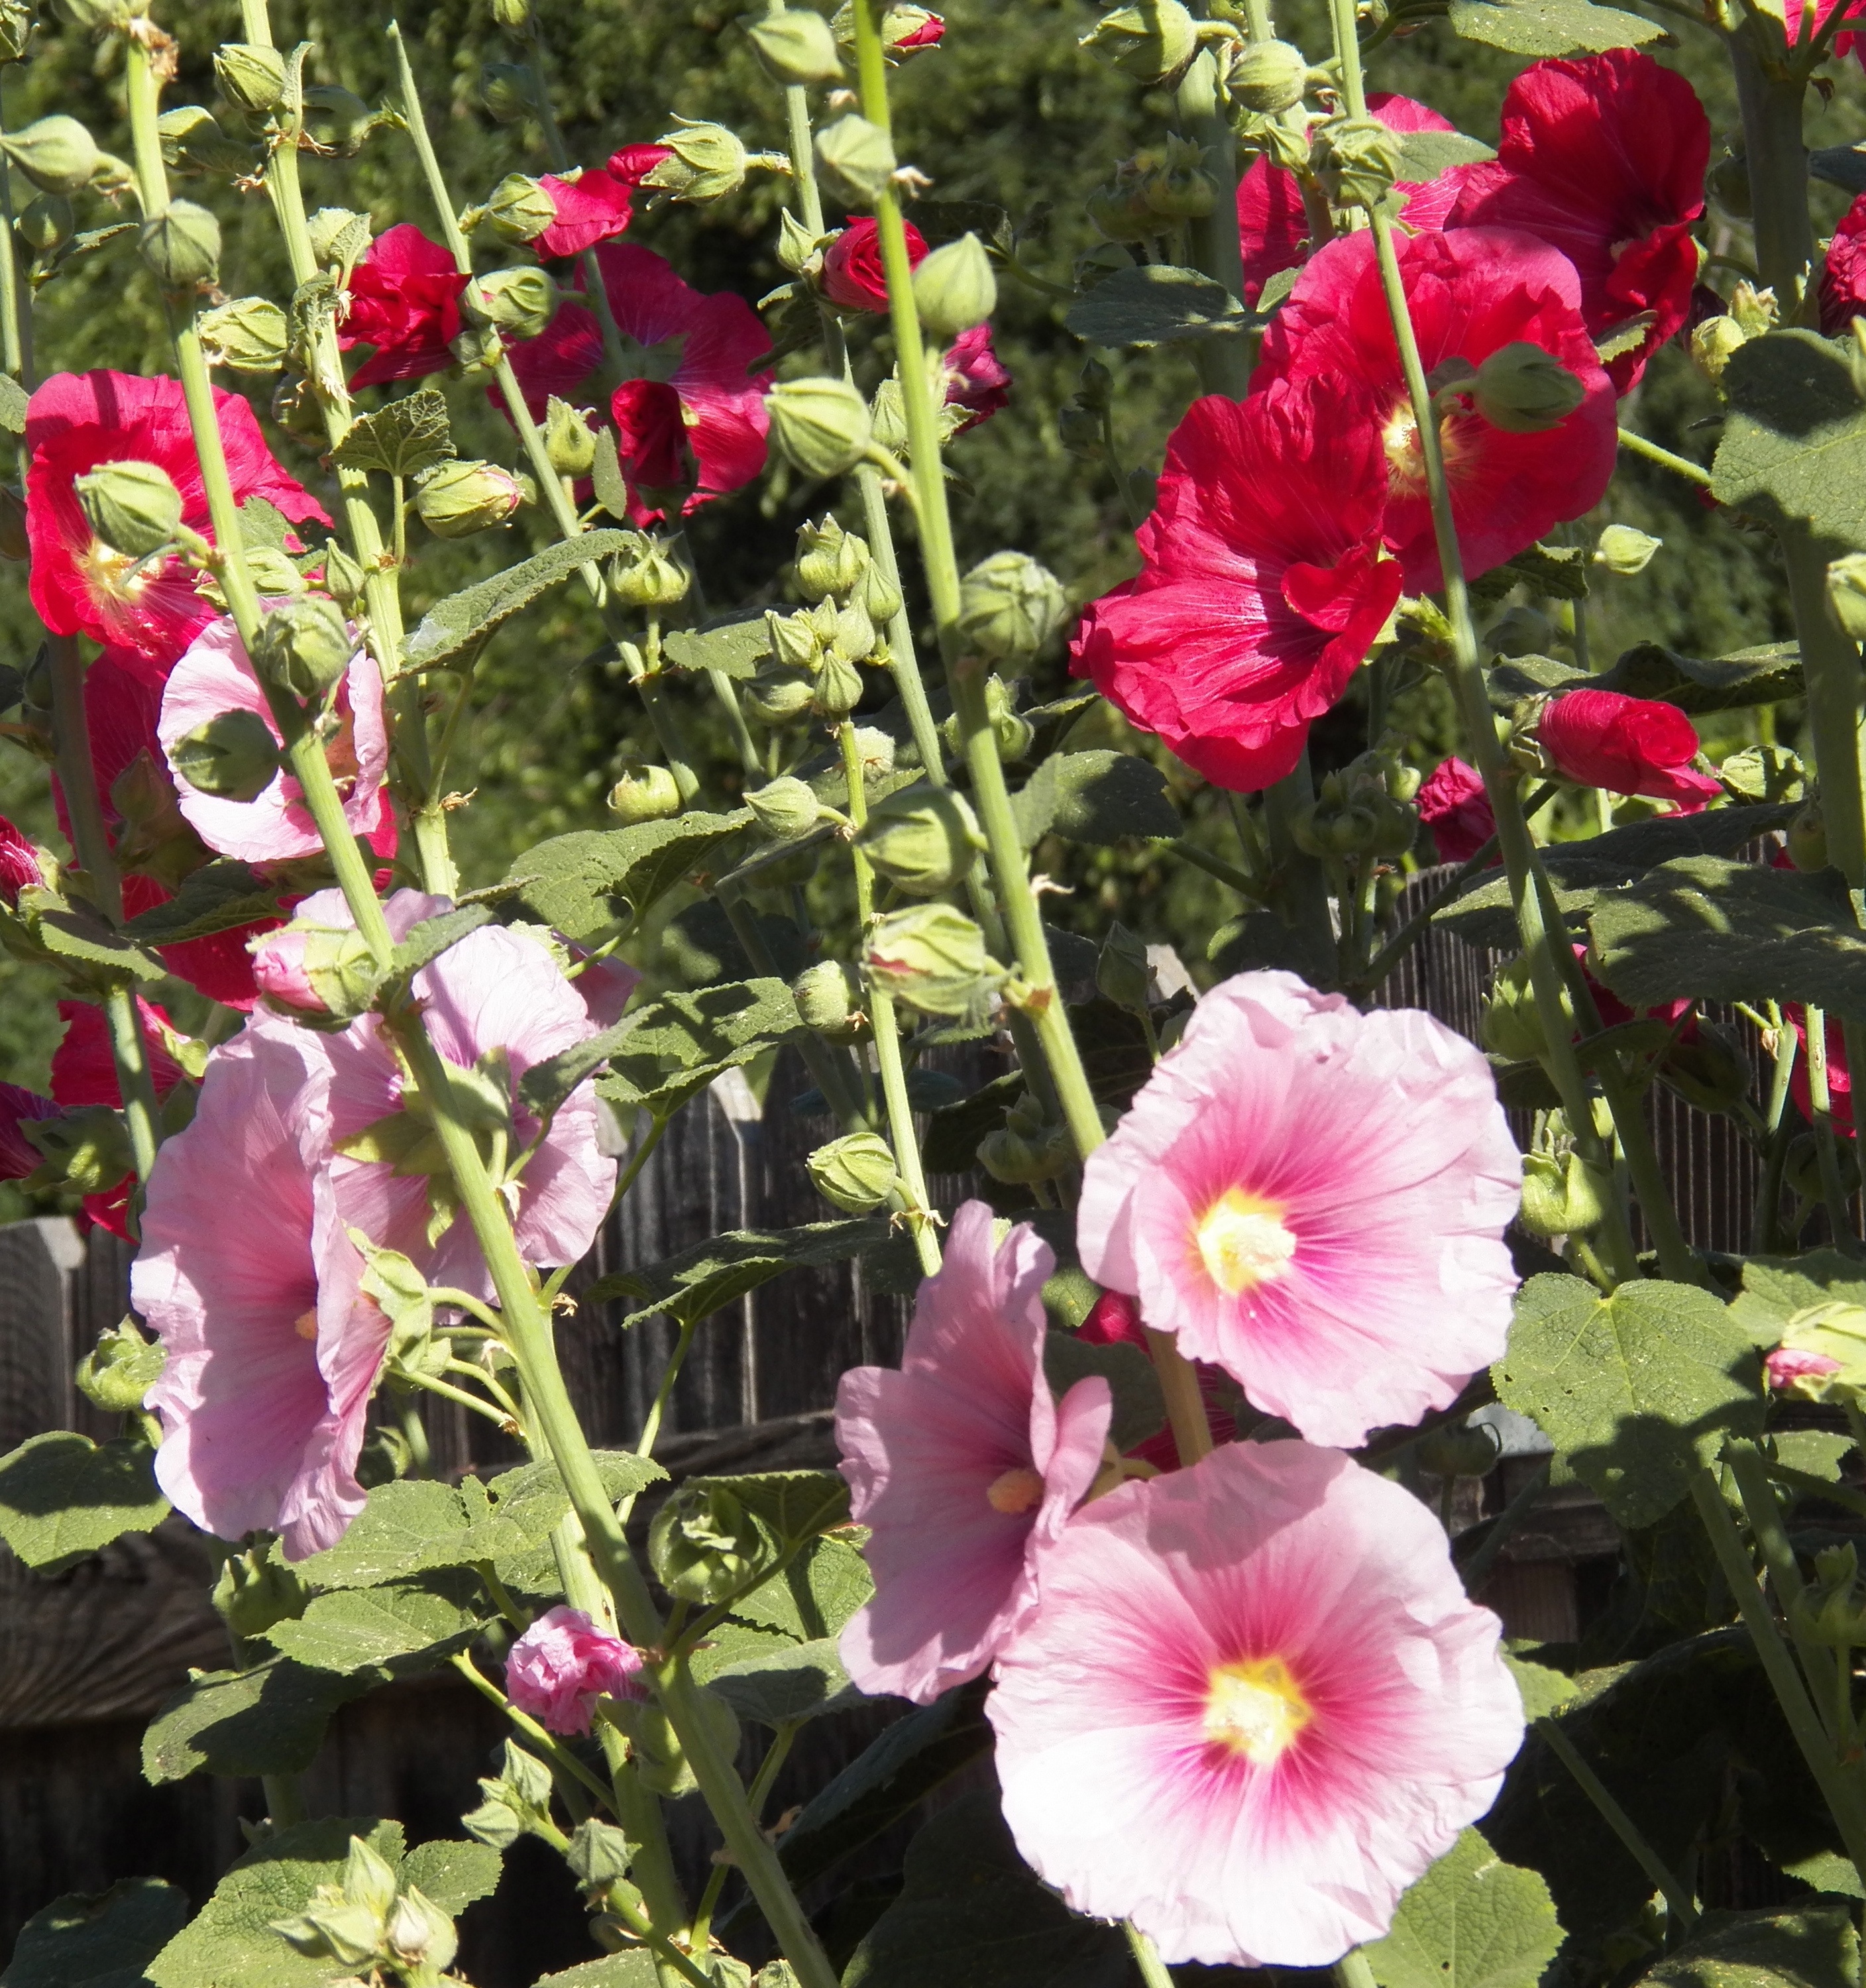
nature, plant, flower, petal, floral, red, garden, pink, flora, flowers, hibiscus, hollyhocks, flowering plant, rose of sharon, annual plant, land plant, everlasting sweet pea